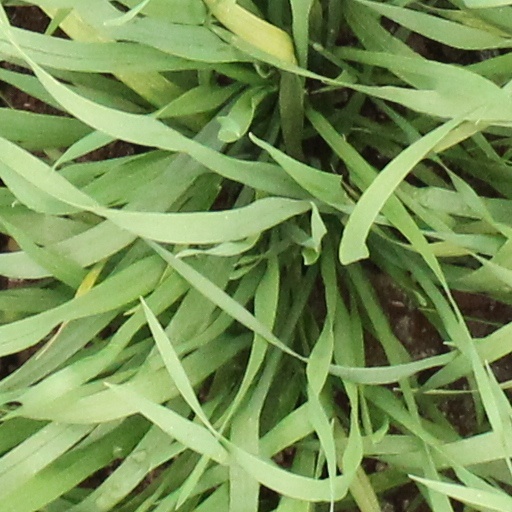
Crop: wheat